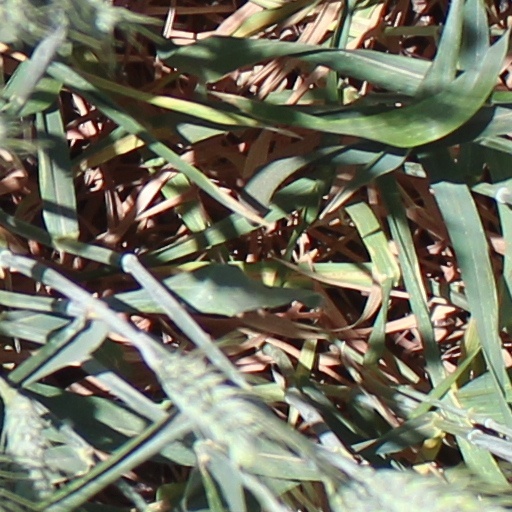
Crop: wheat